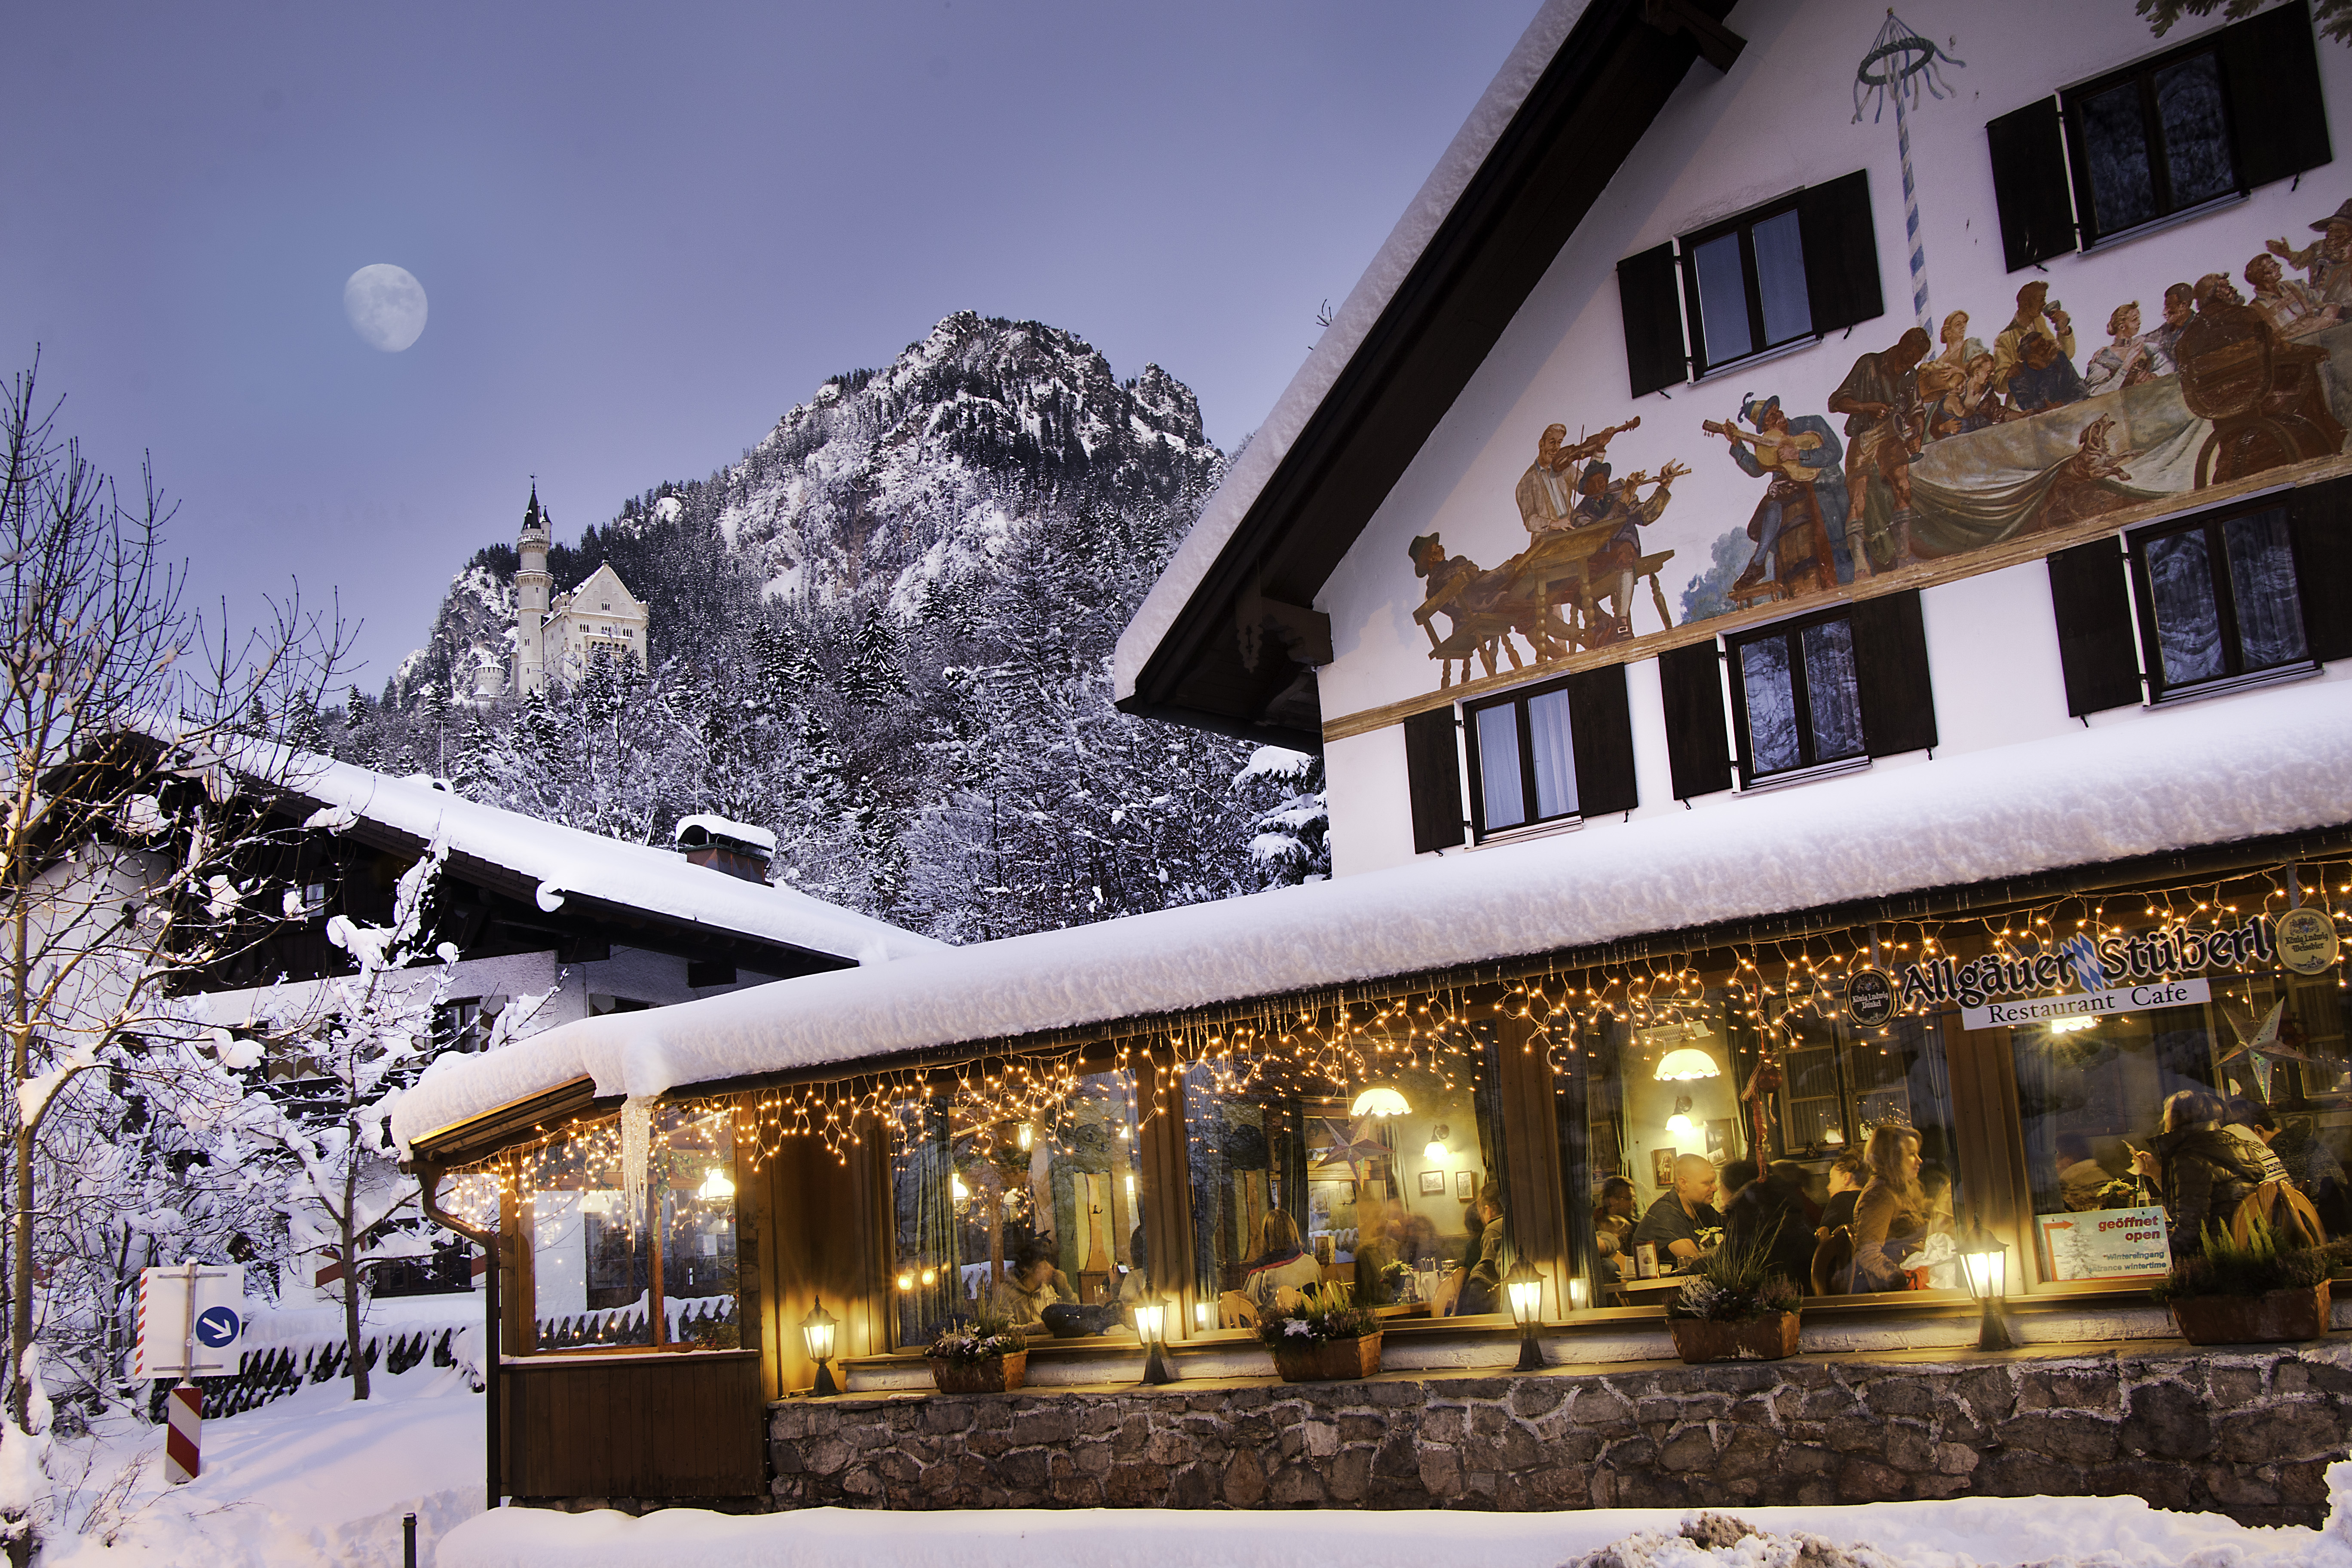
snow, winter, coffee, white, house, restaurant, home, castle, christmas, moon, christmas decoration, resort, mountains, alps, fssen, neuschwanstein, estate